Drift mining

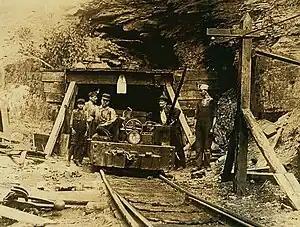
Drift mine entry in West Virginia, 1908. Photo by Lewis Hine.

Indiana County: Graff Drift Mines, near Blairsville. Commodore Mines, Nos. 1 & 3 (drift mines), No. 2 (slope mine), Green Twp. Empire "F" Mine (1910-?), Shanktown; a drift mine, mining the "B" coal seam, mining done by machine, owner Pioneer Coal Company, Clearfield. Empire "M" Mine (McKean Mine) (1906-?), a drift mine, non-gaseous, mining a 38" thick seam of Lower Kittaning coal using compressed air machines; ventilation provided by an 8' Stine steam-powered fan, Clymer, PA. Rodkey Mine(1906-?), a drift mine, Clymer. Ernest Mine No. 2 (1903–1965), a drift mine, at Ernest, Rayne Twp., Indiana Co., PA.